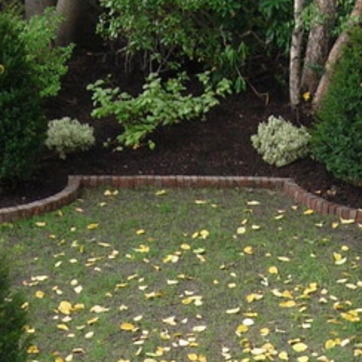
Material: brick